Yossele the Holy Miser

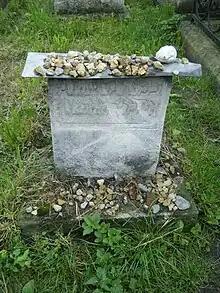
The tombstone of Yossele the Holy Miser, found in the back of the Remuh Cemetery next to the grave of Rabbi Yom-Tov Lipmann Heller. The dozens of stones found on his tombstone are a mark of remembrance and respect in the Jewish tradition.

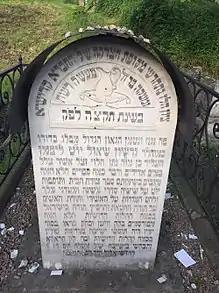
Grave of Yom-Tov Lipmann Heller in Remah Cemetery, Krakow

Yossele the Holy Miser was a Jew who lived in the Kazimierz Jewish quarter of Kraków in the 17th century. His apparent stinginess but hidden generosity is at the center of a well-known tale of Jewish folklore that speaks to one of the highest levels of "tzedakah" (charity) in the Jewish tradition: giving anonymously. The Holy Miser's tombstone can be found in the Remah Cemetery of Kraków next to the grave of the renowned Rabbi Yom-Tov Lipmann Heller.